Chiang Ching-kuo

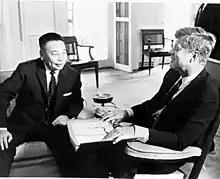
General Chiang Ching-kuo met with US President John F. Kennedy at the White House, 11 September 1963

Chiang orchestrated the controversial court-martial and arrest of General Sun Li-jen in August 1955, allegedly for plotting a coup d'état with the American CIA against his father. General Sun was a popular Chinese war hero from the Burma Campaign against the Japanese and remained under house arrest until Chiang Ching-kuo's death in 1988. Ching-kuo also approved the arbitrary arrest and torture of prisoners.